Jeremy McGrath

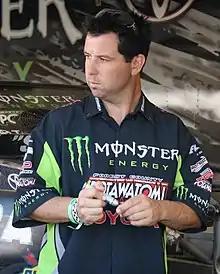
McGrath signing autographs in 2009

Jeremy McGrath (born November 19, 1971) is an American former professional motocross and supercross racer. Considered one of the most popular and influential riders in the history of motorcycle racing, McGrath won seven AMA Supercross 250cc championships, one 250cc AMA Motocross championship, two 125cc West championships and a record 72 premier class supercross wins. He was also a two-time FIM Supercross World Champion as well as a two-time Team USA Motocross des Nations winner.